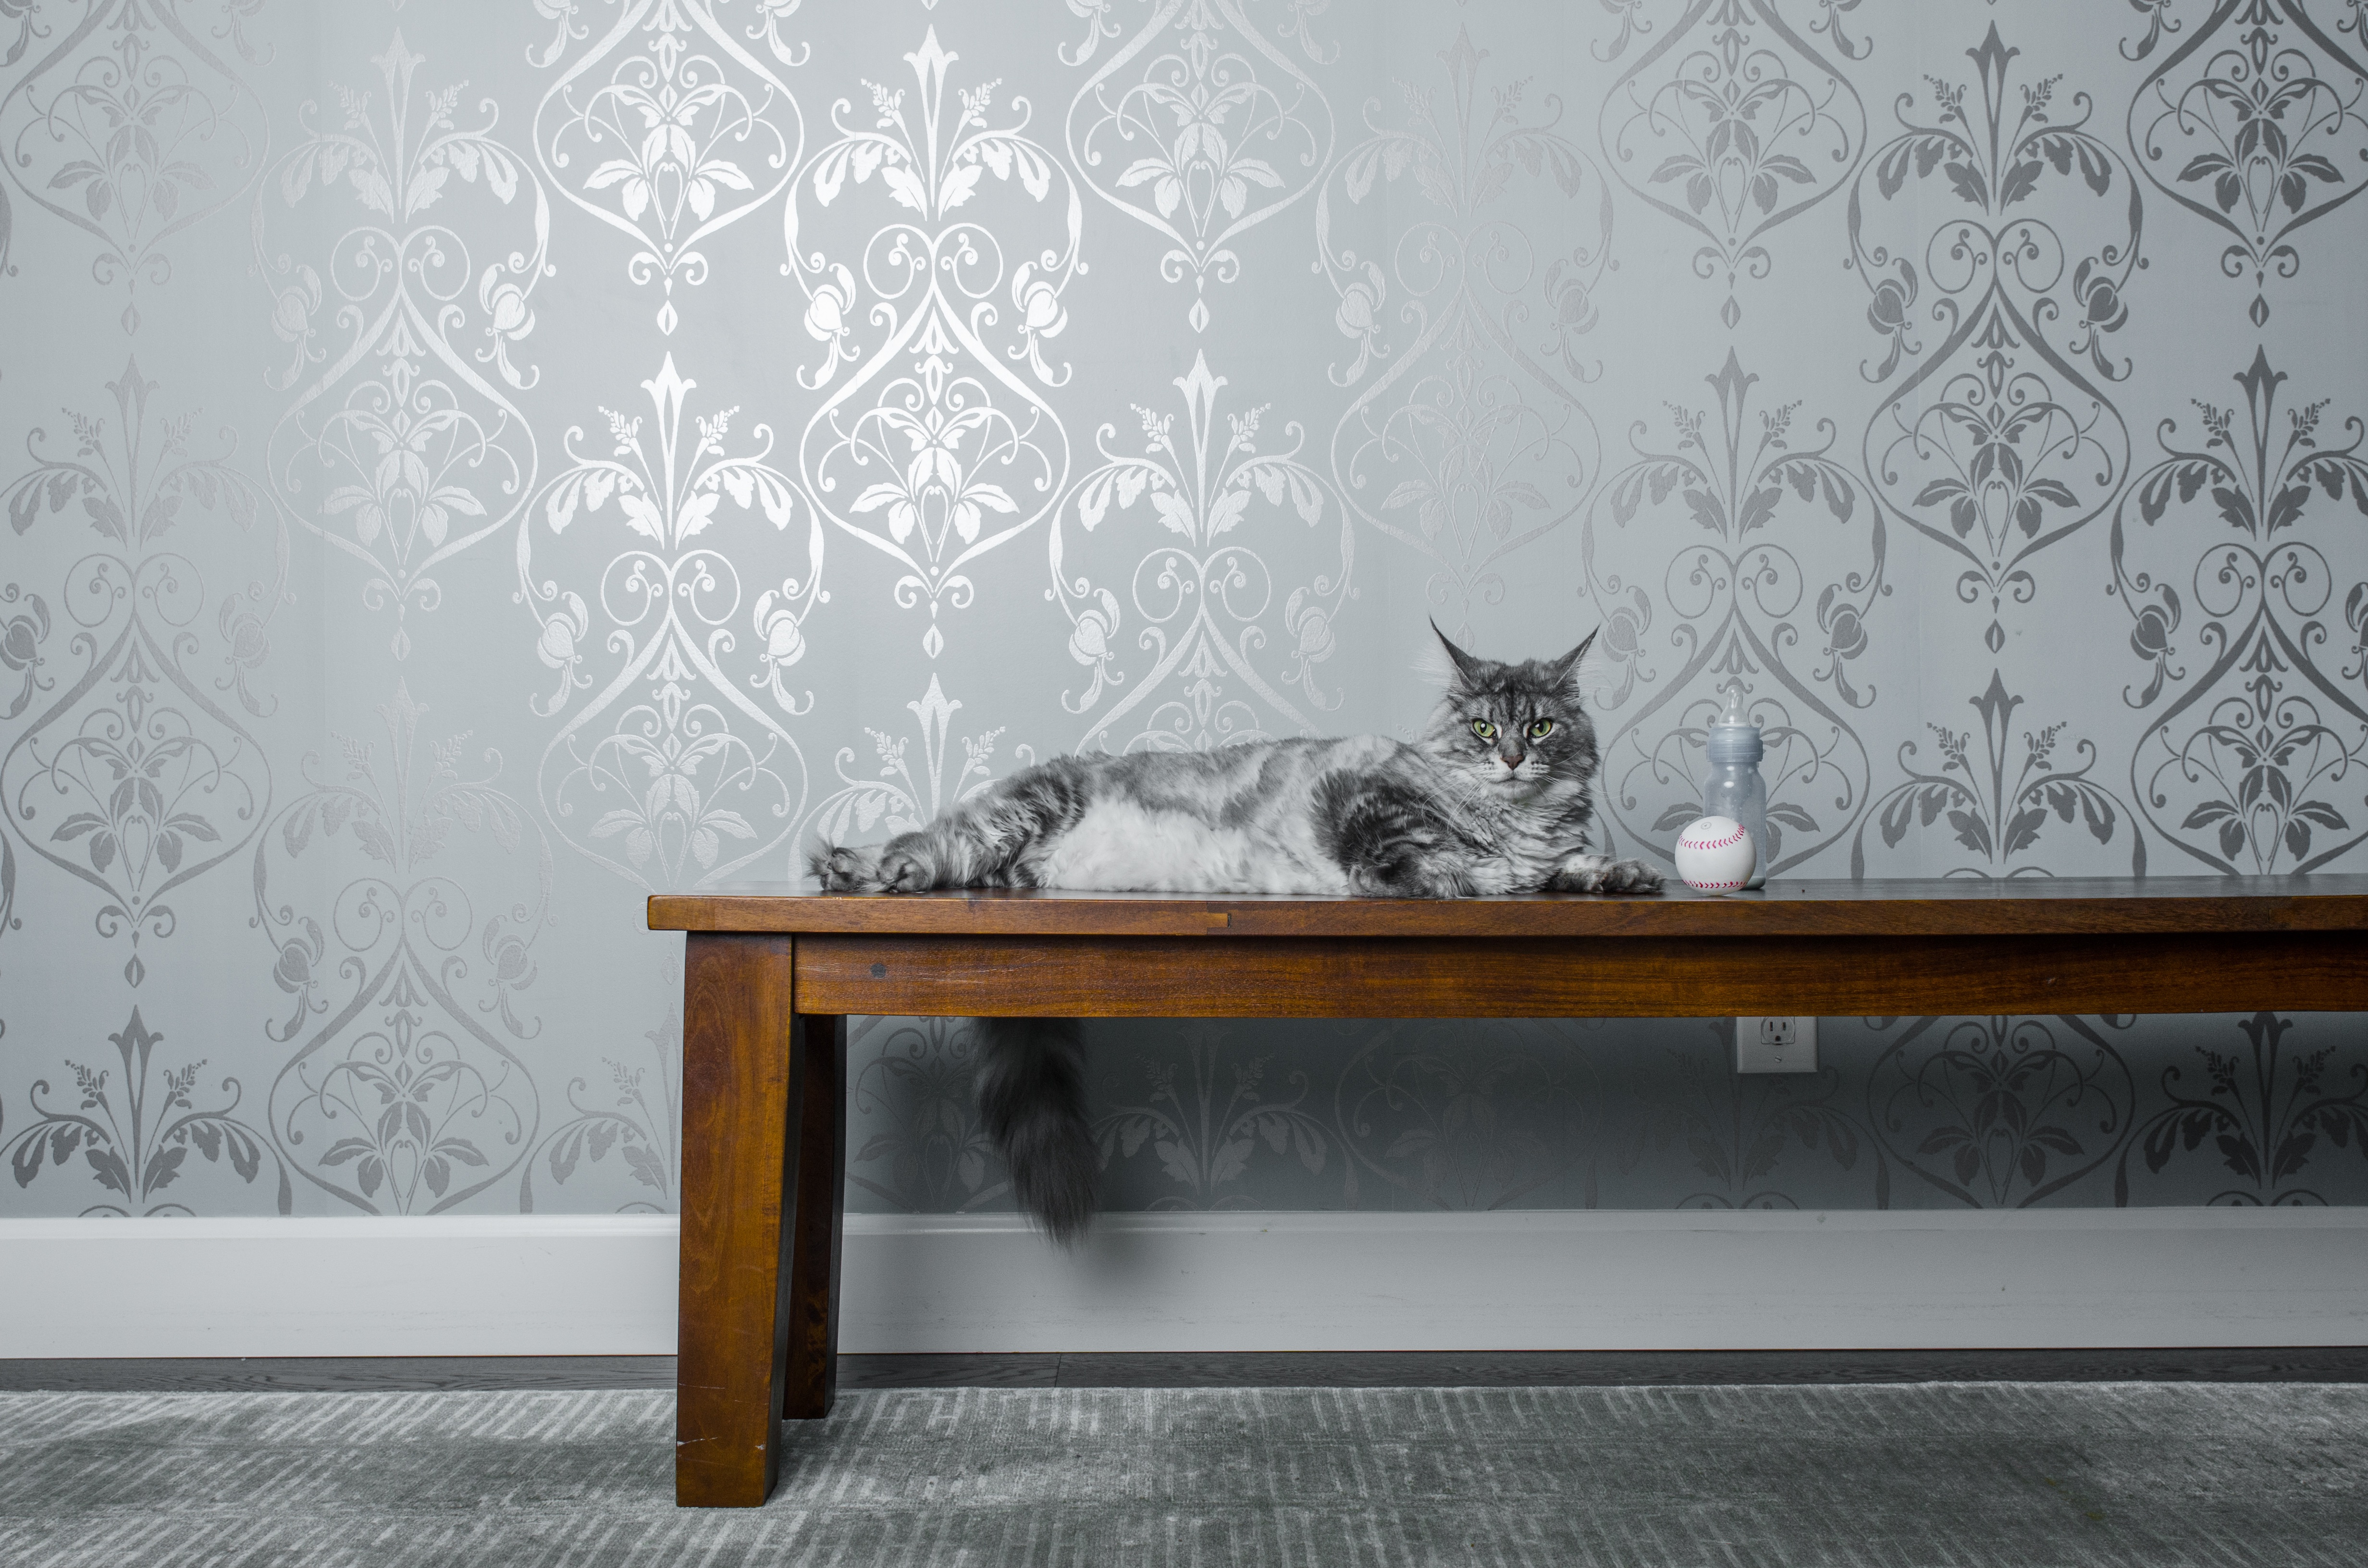
table, wood, floor, wall, living room, furniture, interior design, design, wallpaper, sideboard, modern art